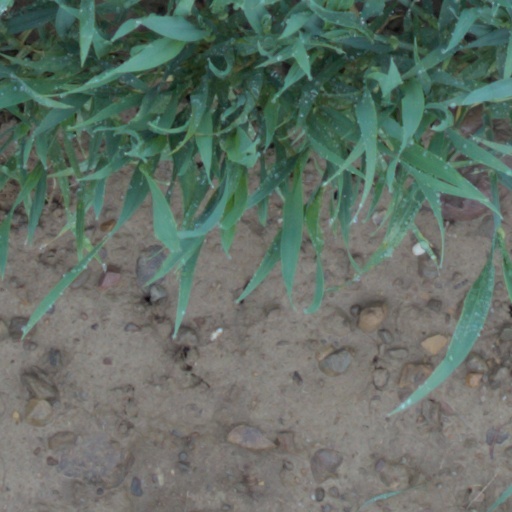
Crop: wheat